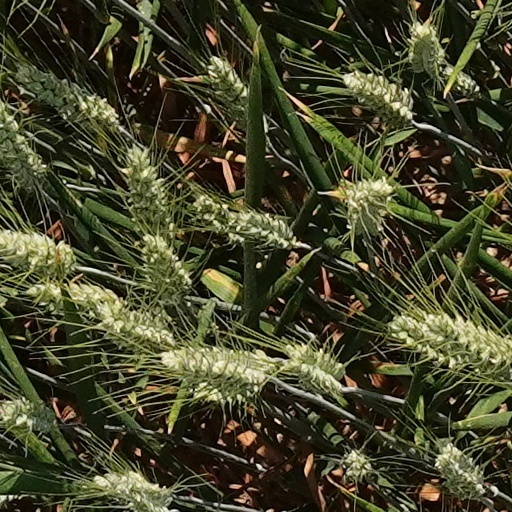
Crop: wheat